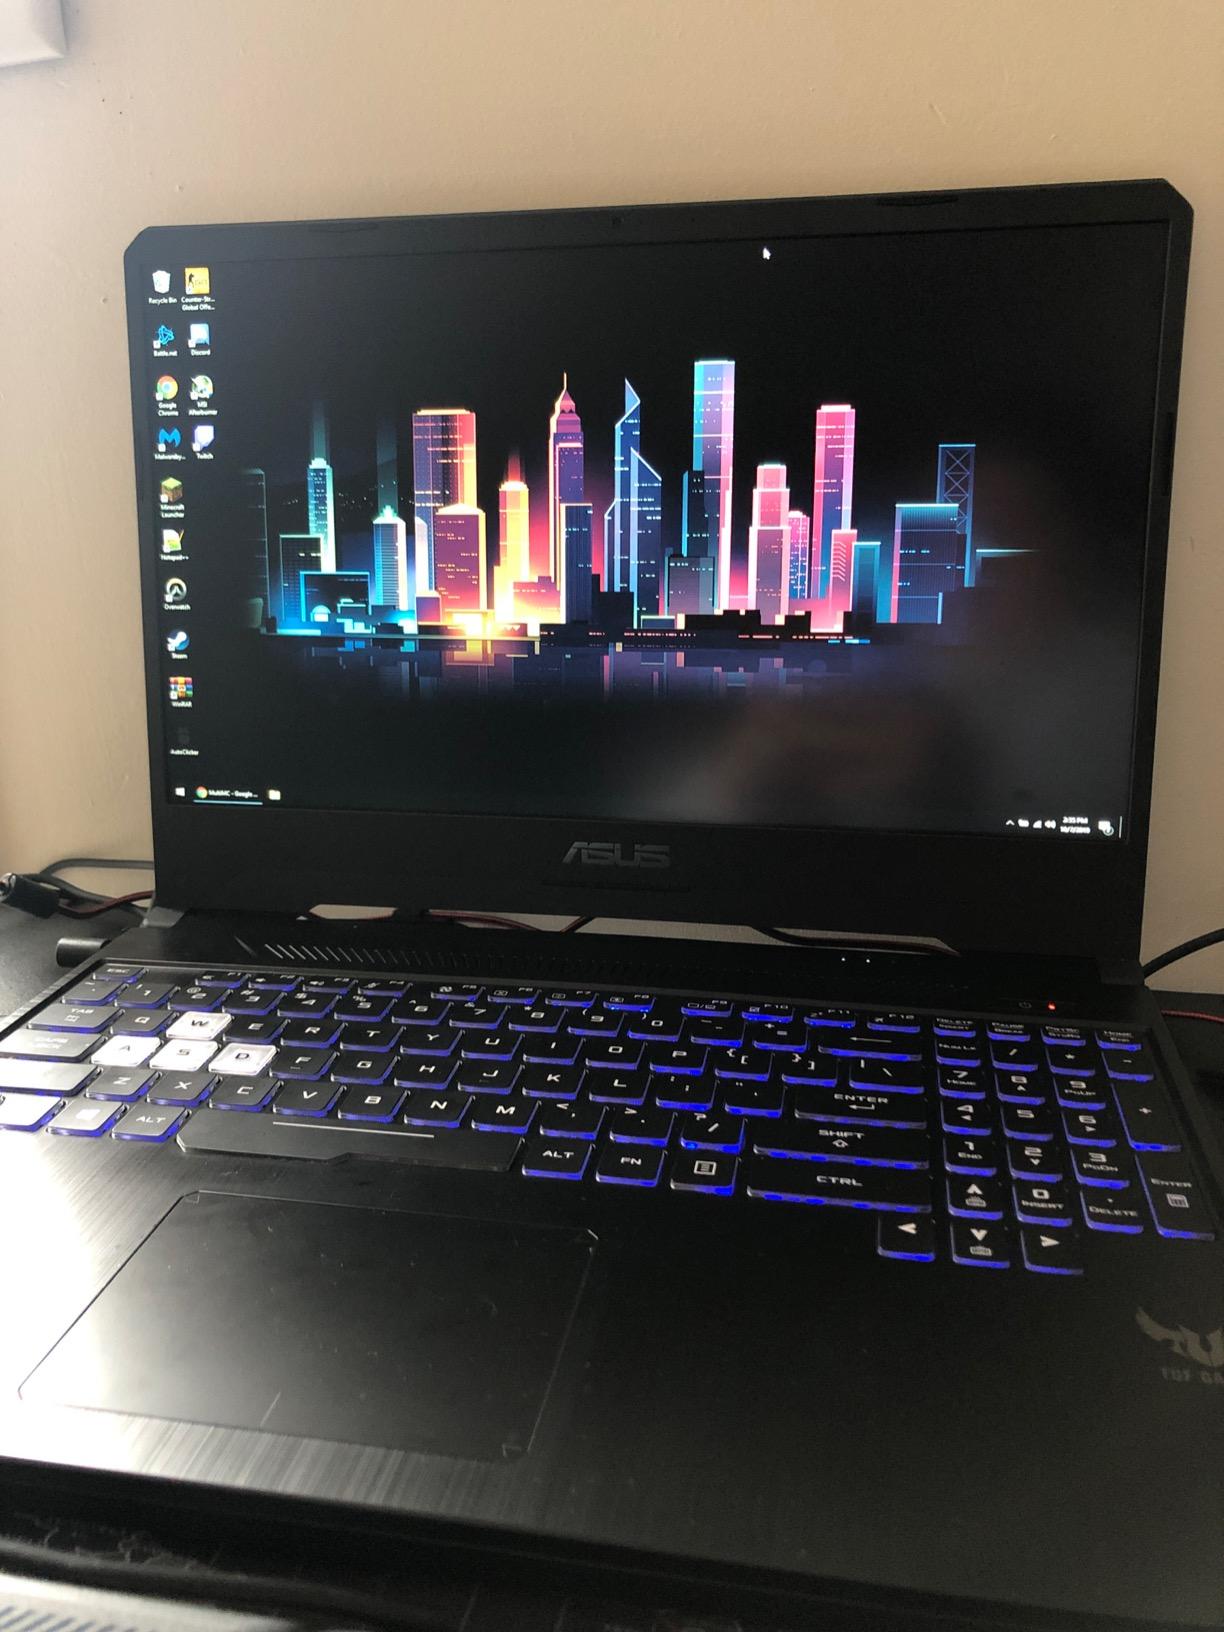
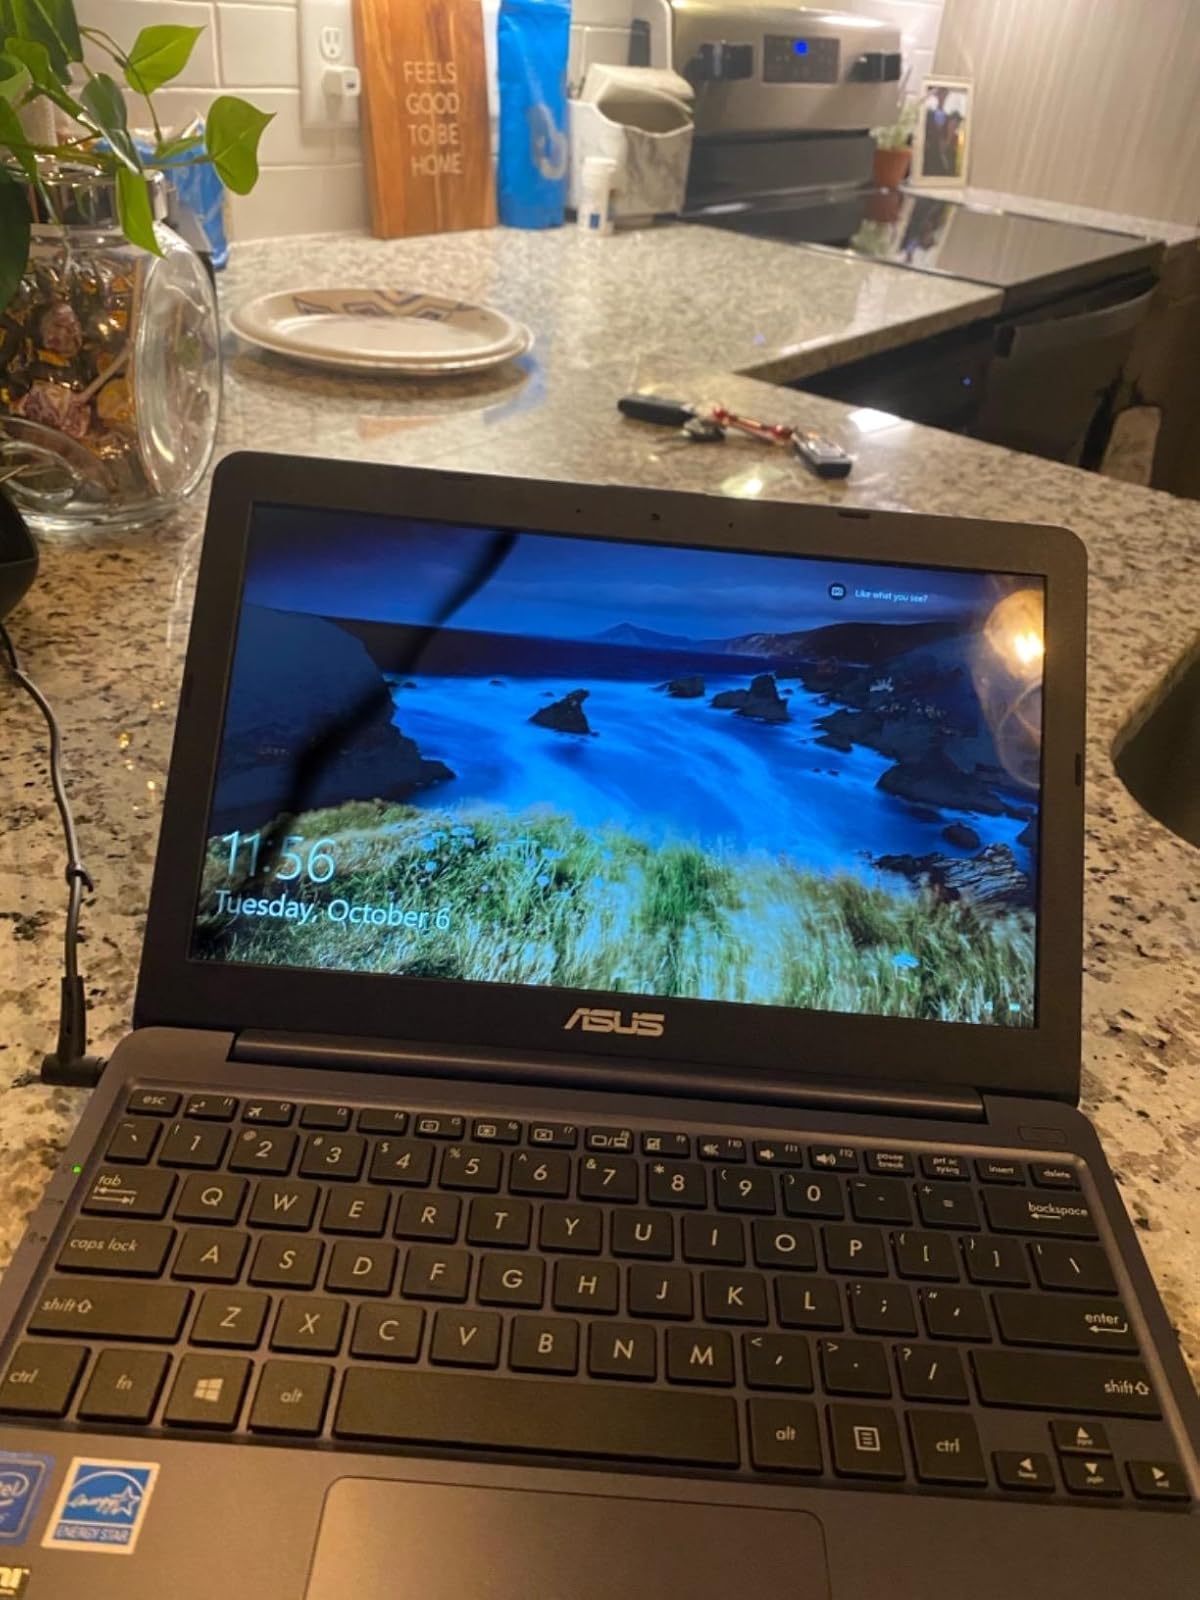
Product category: laptop
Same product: no